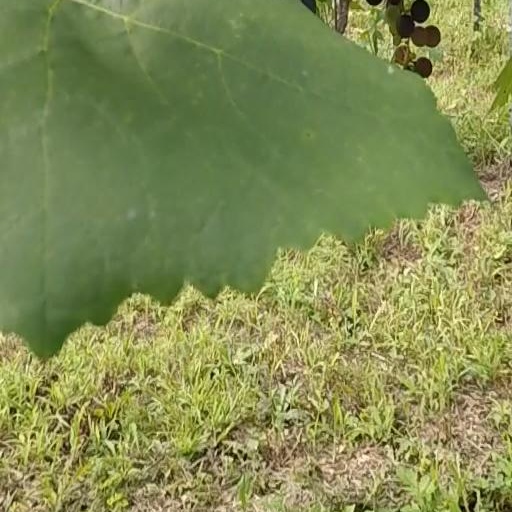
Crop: grape